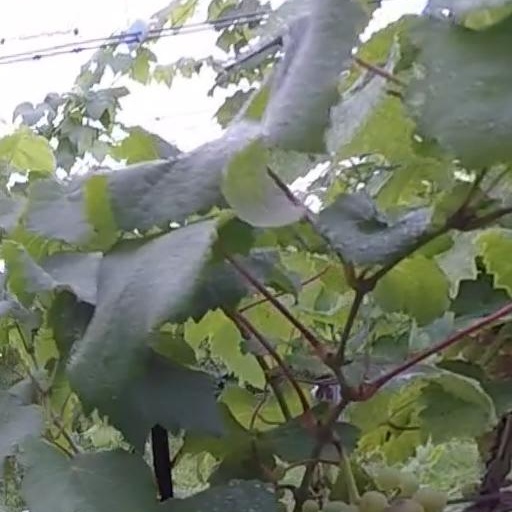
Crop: grape